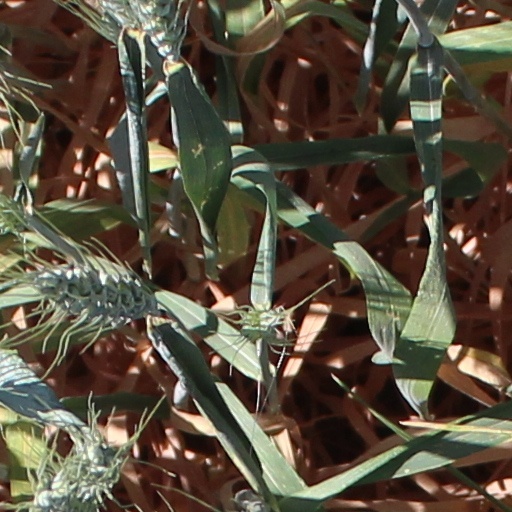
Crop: wheat